Military history of Iran

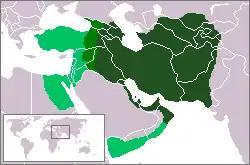
The Sassanid Empire at its greatest extent.

Parthia was an Iranian civilization situated in the northeastern part of modern Iran, but at the height of its power, the Parthian dynasty covered all of Iran proper, as well as Armenia, Azerbaijan, Iraq, Georgia, eastern Turkey, eastern Syria, Turkmenistan, Afghanistan, Tajikistan, Pakistan, Kuwait, the Persian Gulf, the coast of Saudi Arabia, Bahrain, Qatar, Lebanon, Israel, Palestine and the UAE.